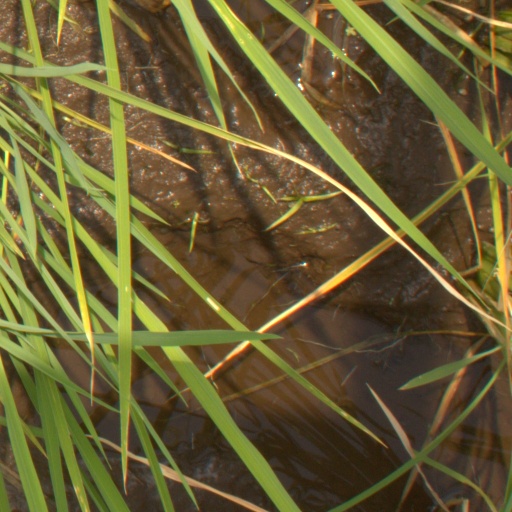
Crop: rice